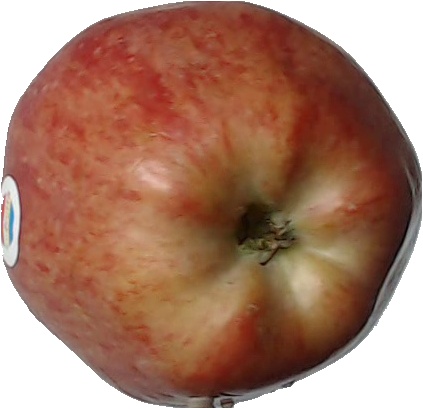
Label: apple_red_1